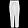
Label: Trouser